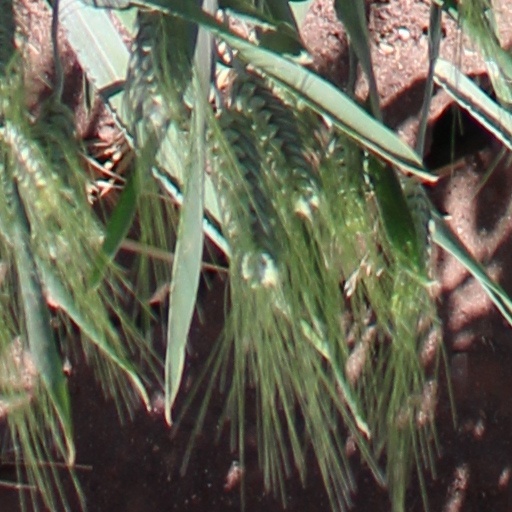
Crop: wheat